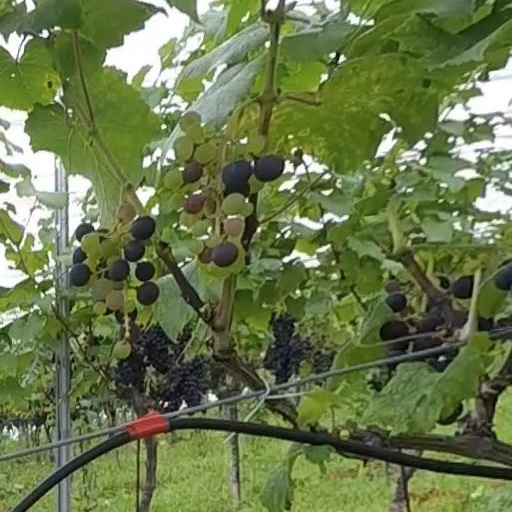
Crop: grape